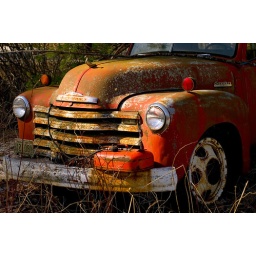
An aging Chevy pickup truck by the side of the road in Midcoast Maine, March 31, 2009